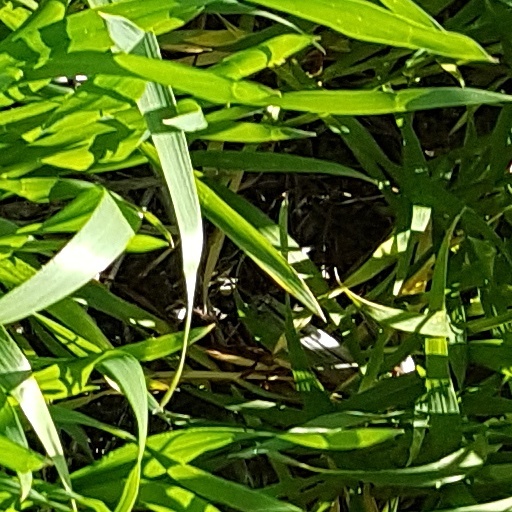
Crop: wheat